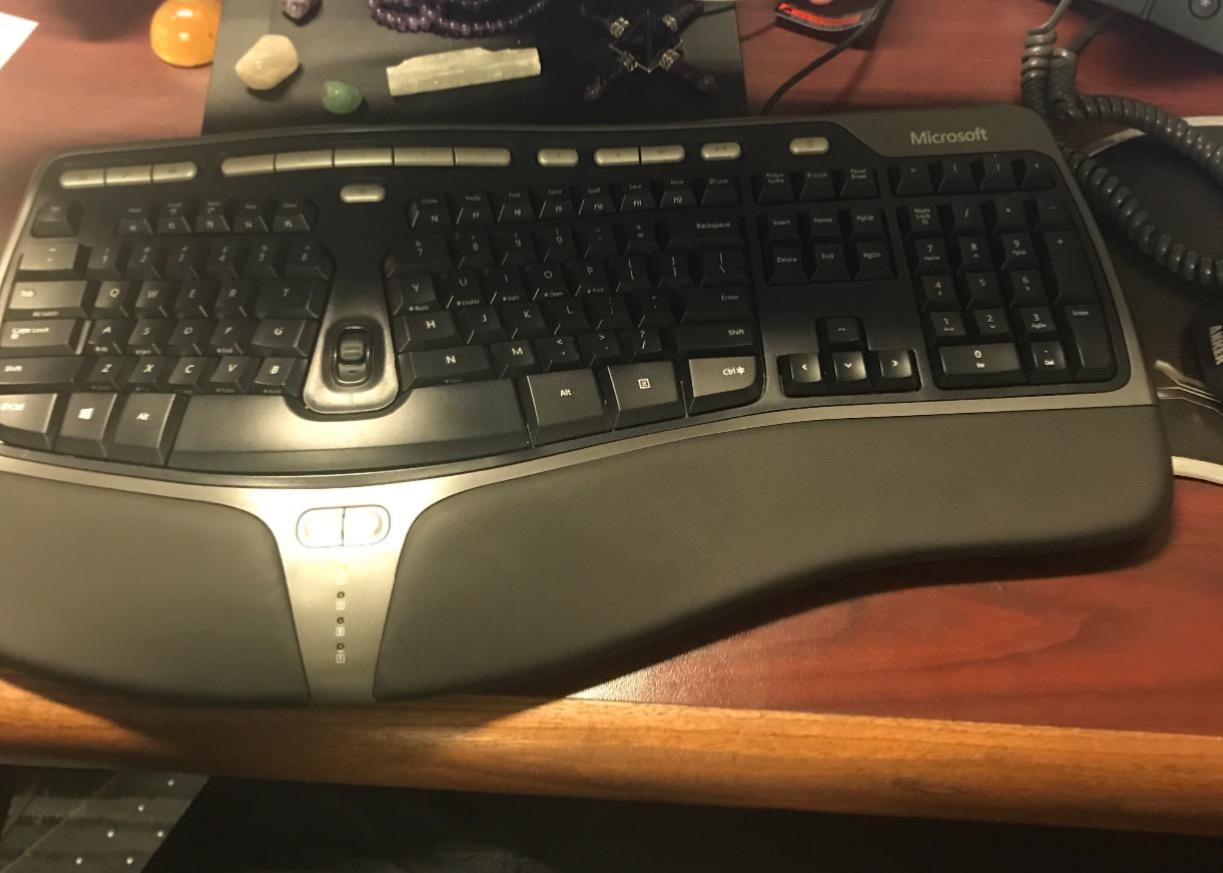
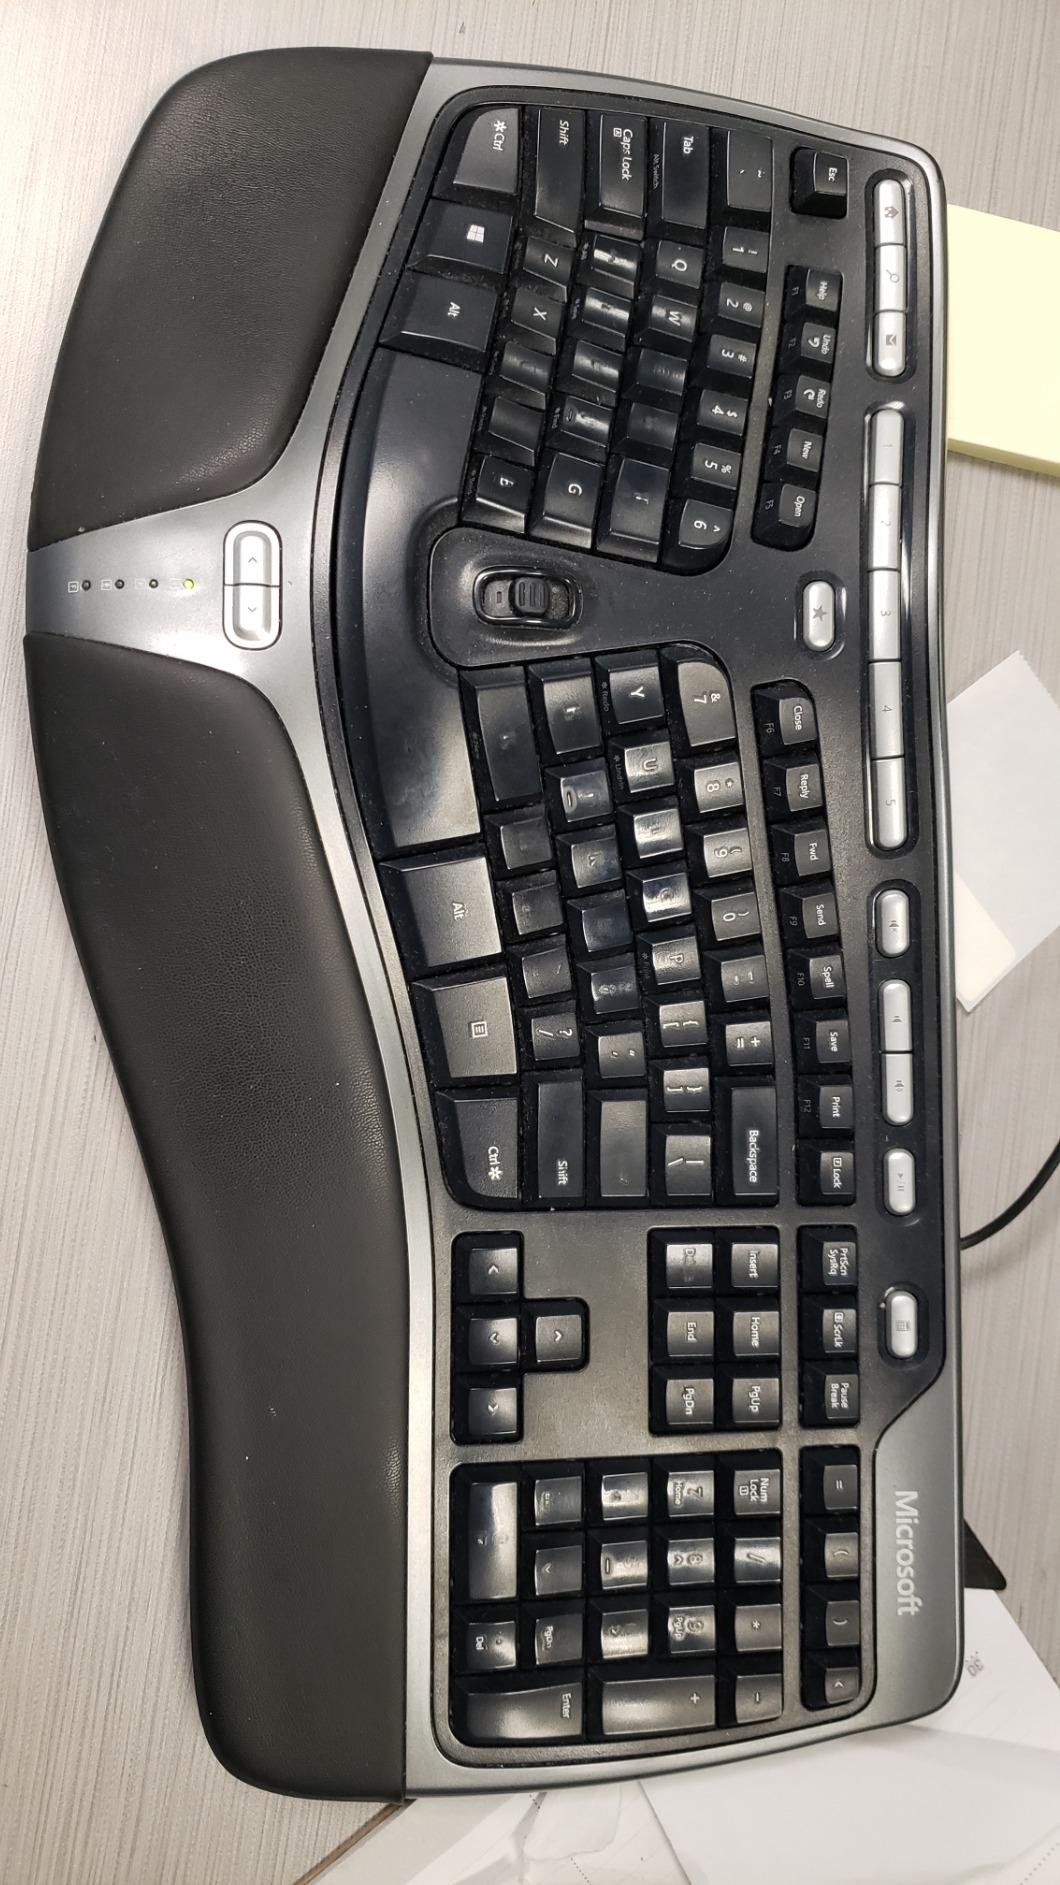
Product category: keyboard
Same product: yes